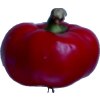
Label: red_pepper